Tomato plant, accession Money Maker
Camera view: vertical (180 deg); turntable rotation: 150 degrees
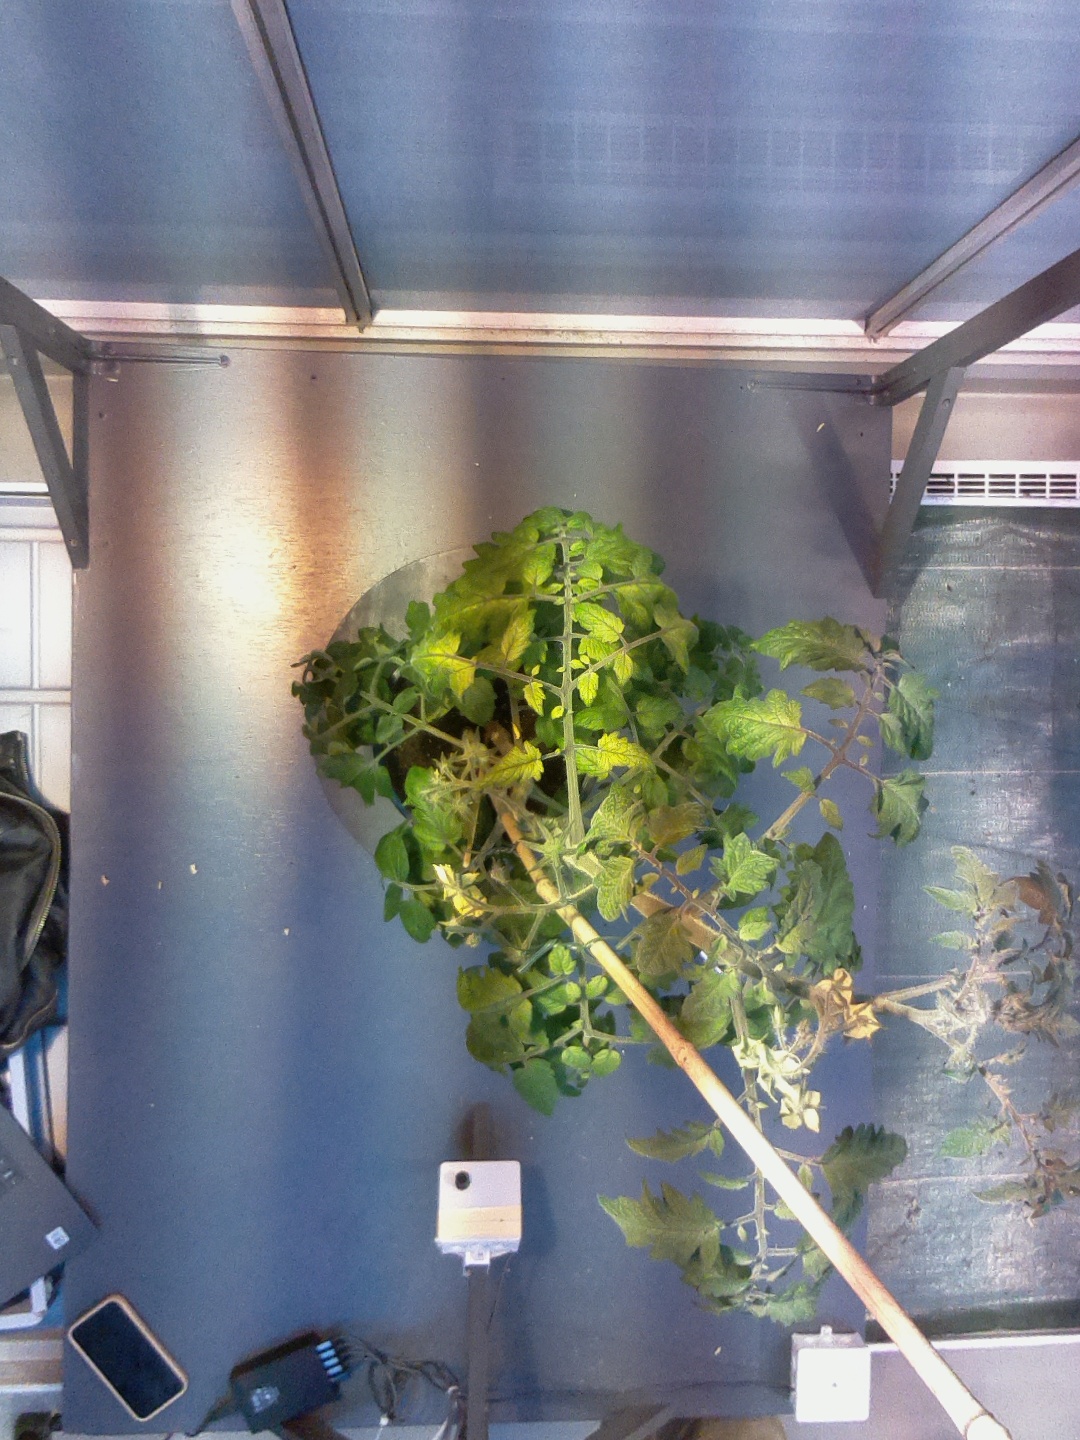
BBCH growth stage 70: Fruits at the main stem or branches visibles